Juan Camps

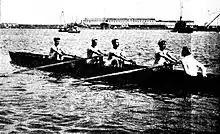
The Spanish rowing team in 1901

Juan Camps Mas (1883 – 21 April 1921) was a Spanish rower. He competed in the men's coxed four event at the 1900 Summer Olympics.